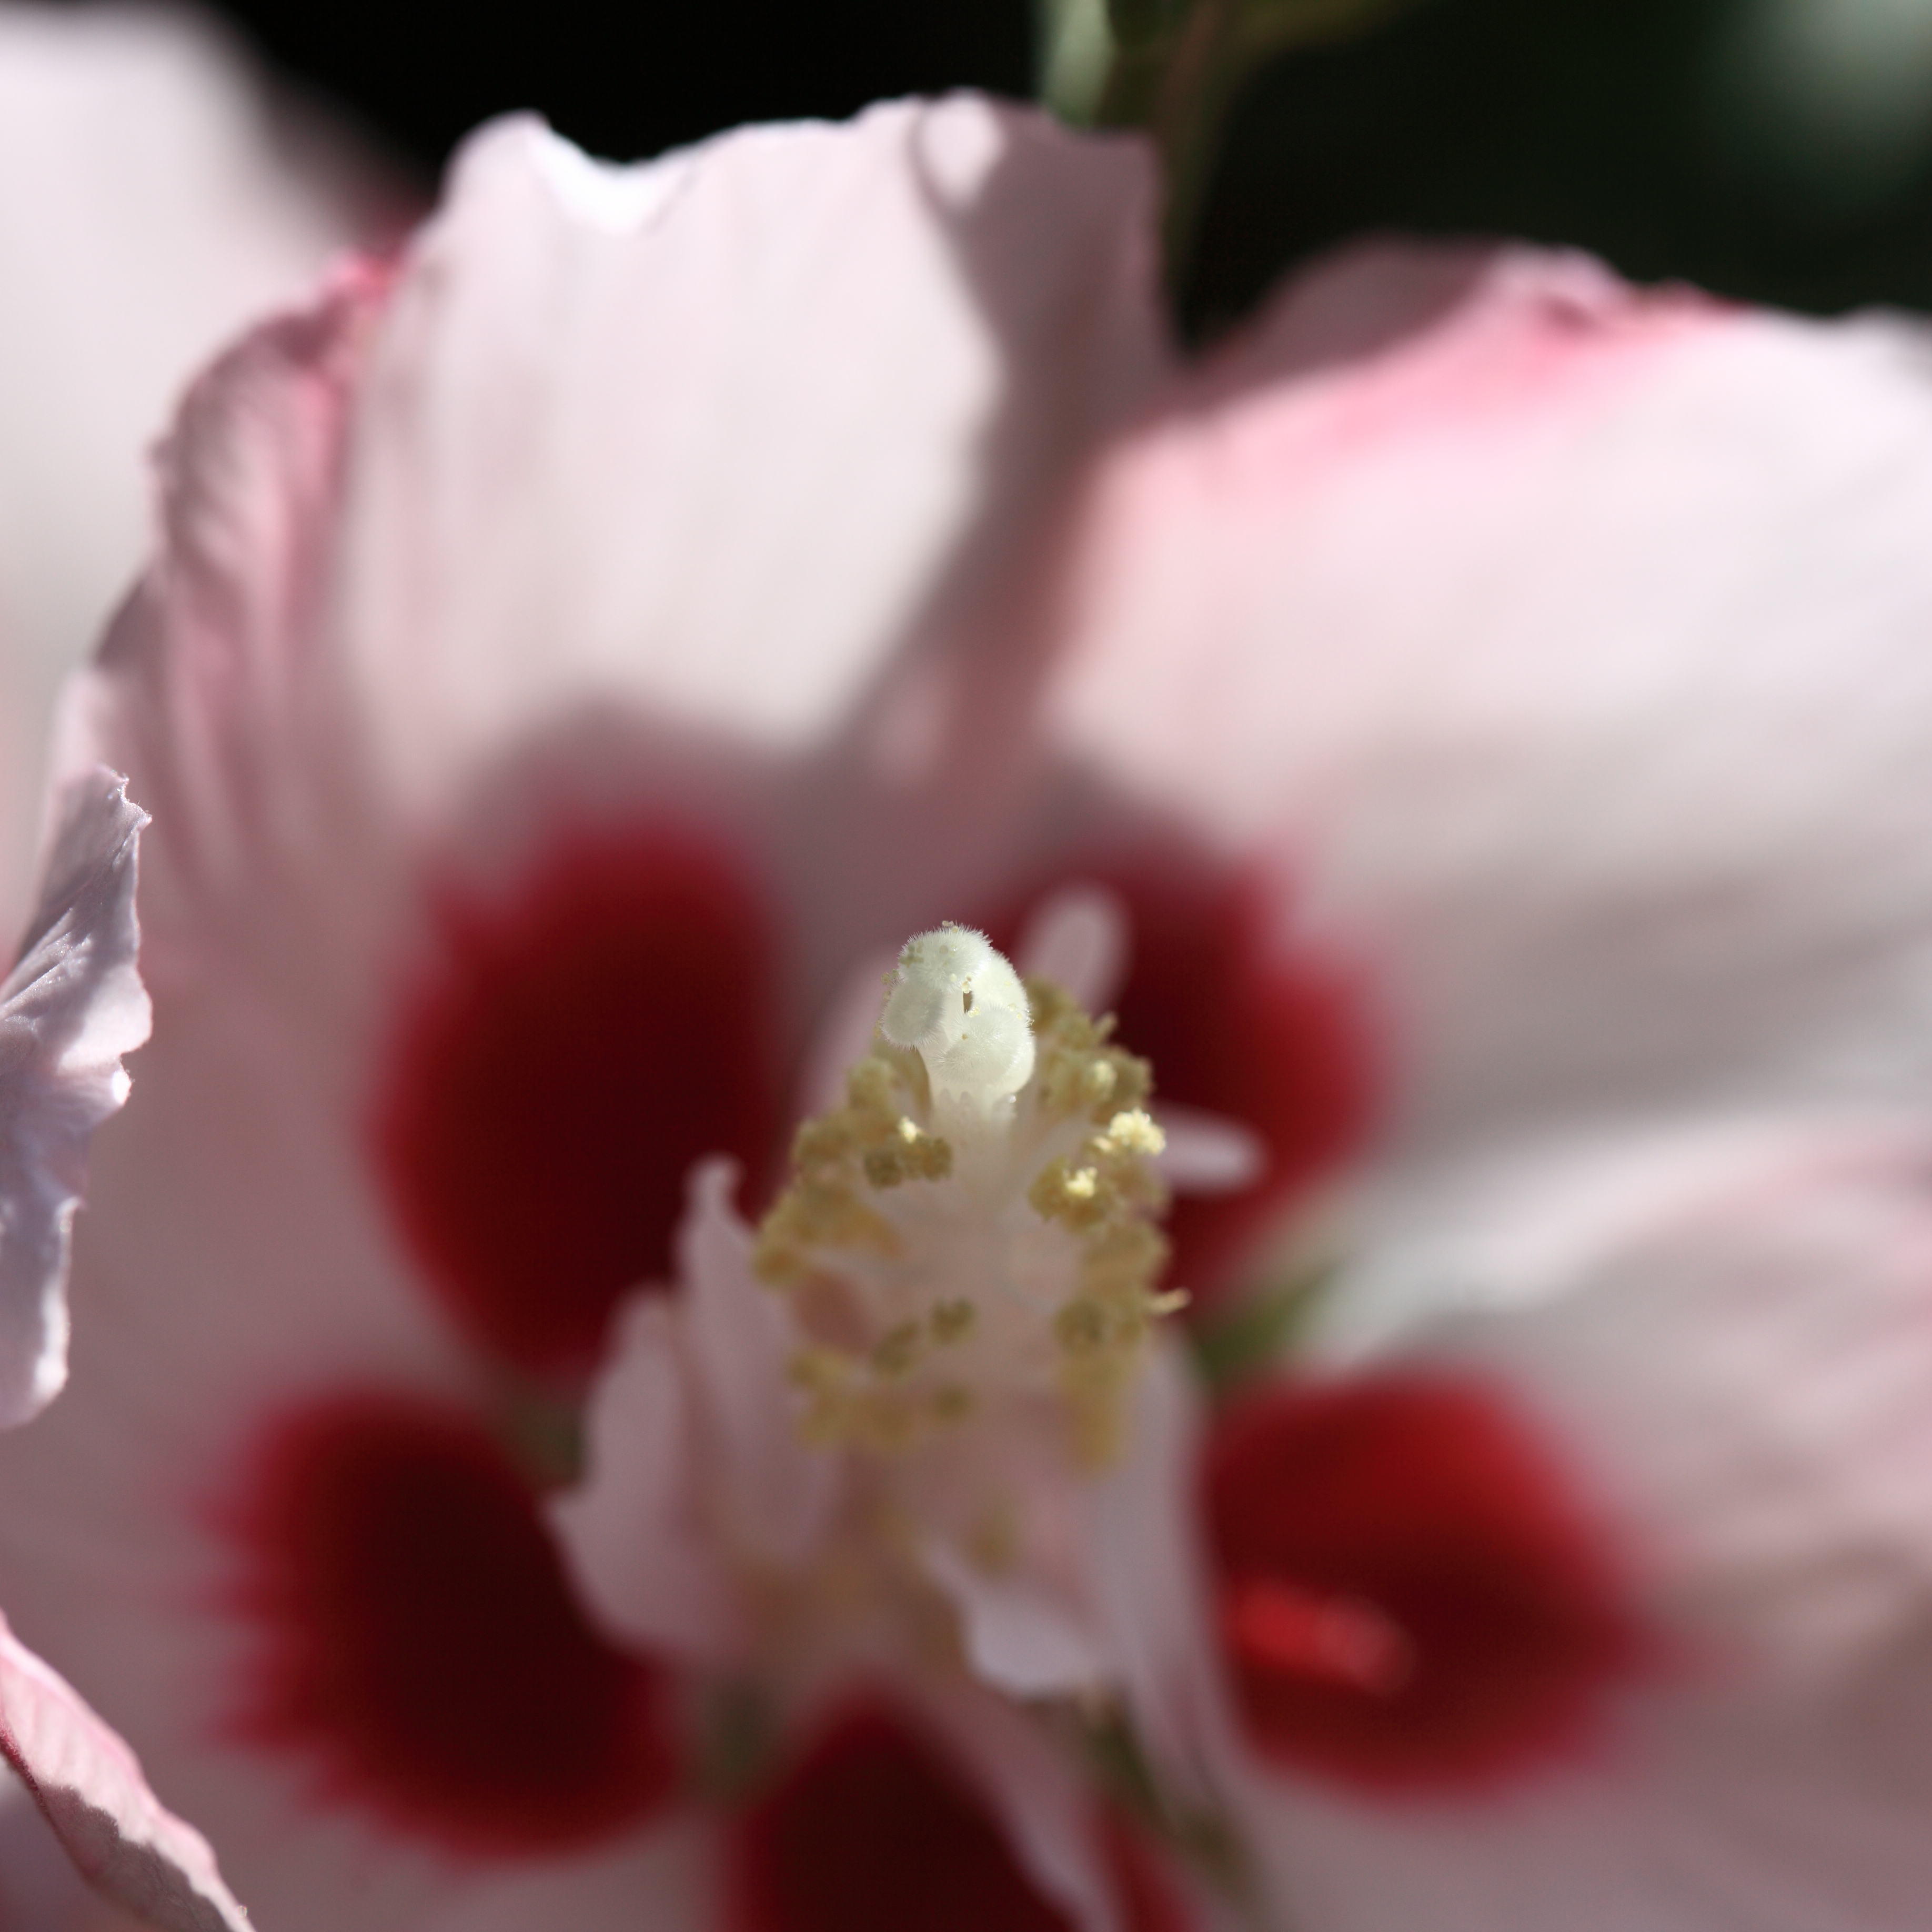
blossom, plant, flower, petal, high, red, produce, pink, flora, cherry blossom, close up, 5d, hires, hibiscus, markii, hi, res, resolution, saitama, kawaguchi, roseofsharon, macro photography, flowering plant, syriacus, land plant